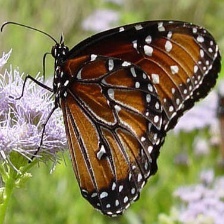
Species: STRAITED QUEEN
Butterfly family (ImageNet category): monarch